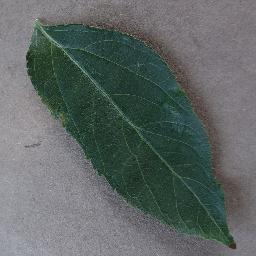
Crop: apple
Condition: healthy